Ålgård Line

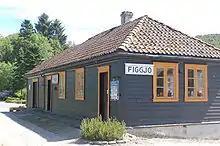
Figgjo Station has been transformed into a museum about the line.

The non-profit organization Friends of the Ålgård Line have preserved of the line and Figgjo Station. The station has been converted to a museum, while the railway between Figgjo and Ålgård is used for renting out draisines. At Figgjo, there is a railway car and a shunter on display.